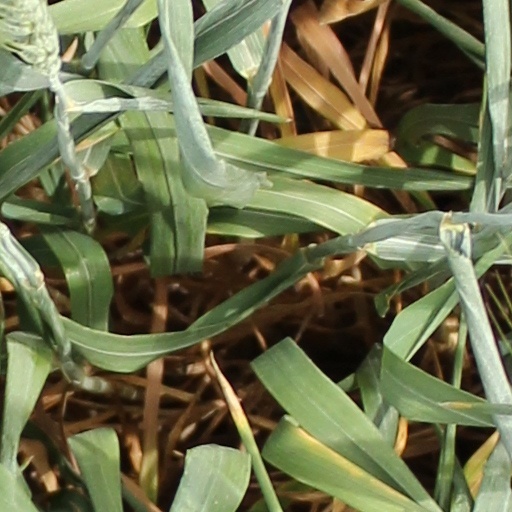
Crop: wheat